Madison Avenue Methodist Episcopal Church

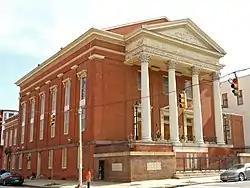
Madison Avenue Methodist Episcopal Church, March 2012

Madison Avenue Methodist Episcopal Church, now known as Douglas Memorial Community Church, is a historic Methodist Episcopal church located at Baltimore, Maryland, United States. It is a brick, Greek Revival, temple-fronted structure featuring four fluted Corinthian columns and built 1857–1858. The rear addition is a two-story Colonial Revival style wing dating from about 1900.